Turnstile

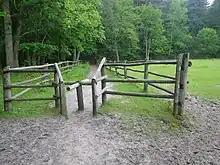
A wooden turnstile for keeping livestock penned in (Zwierzyniec, Poland).

A turnstile (also called a gateline, baffle gate, automated gate, turn gate in some regions) is a form of gate which allows one person to pass at a time. A turnstile can be configured to enforce one-way human traffic. In addition, a turnstile can restrict passage only to people who insert a coin, ticket, transit pass, security credential, or other method of payment or verification. Modern turnstiles can incorporate biometrics, including retina scanning, fingerprints, and other individual human characteristics which can be scanned. Thus a turnstile can be used in the case of paid access (sometimes called a faregate or ticket barrier when used for this purpose), for example to access public transport, a pay toilet, or to restrict access to authorized people, for example in the lobby of an office building.